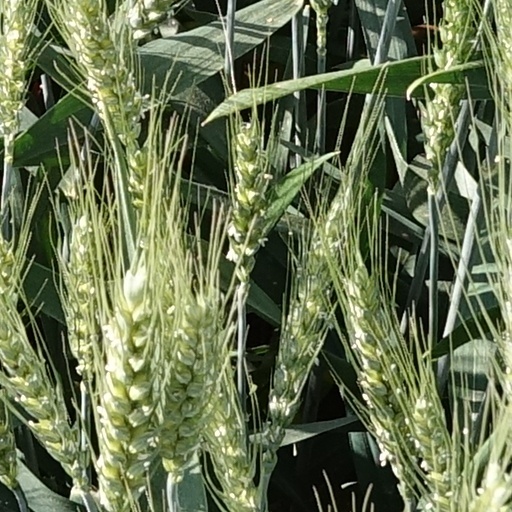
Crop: wheat